People mover

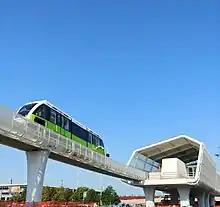
Marconi Express in Bologna, Italy, links Bologna Guglielmo Marconi Airport to Bologna Centrale railway station with an intermediate station

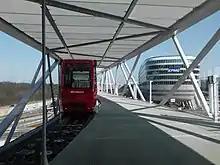
"MiniMetro"-people mover attending the multistorey car park of "The Squaire"

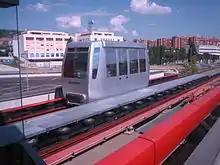
Automated MiniMetro in Perugia, Italy

Many large international airports around the world feature people mover systems to transport passengers between terminals or within a terminal itself. Some people mover systems at airports connect with other public transportation systems to allow passengers to travel into the airport's city.